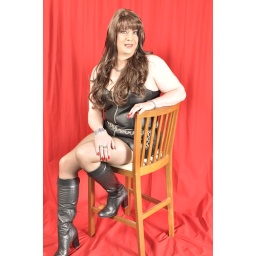
Hot woman in Leather sitting on a bar stool.